Uterine contraction

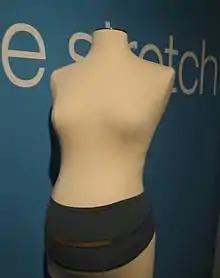
Knitted Bellyband with conductive thread and RFID chip to monitor contractions

Uterine contractions can be monitored by cardiotocography, in which a device is affixed to the skin of the mother or directly to the fetal scalp. The pressure required to flatten a section of the uterine wall correlates with the internal pressure, thereby providing an estimate of it.